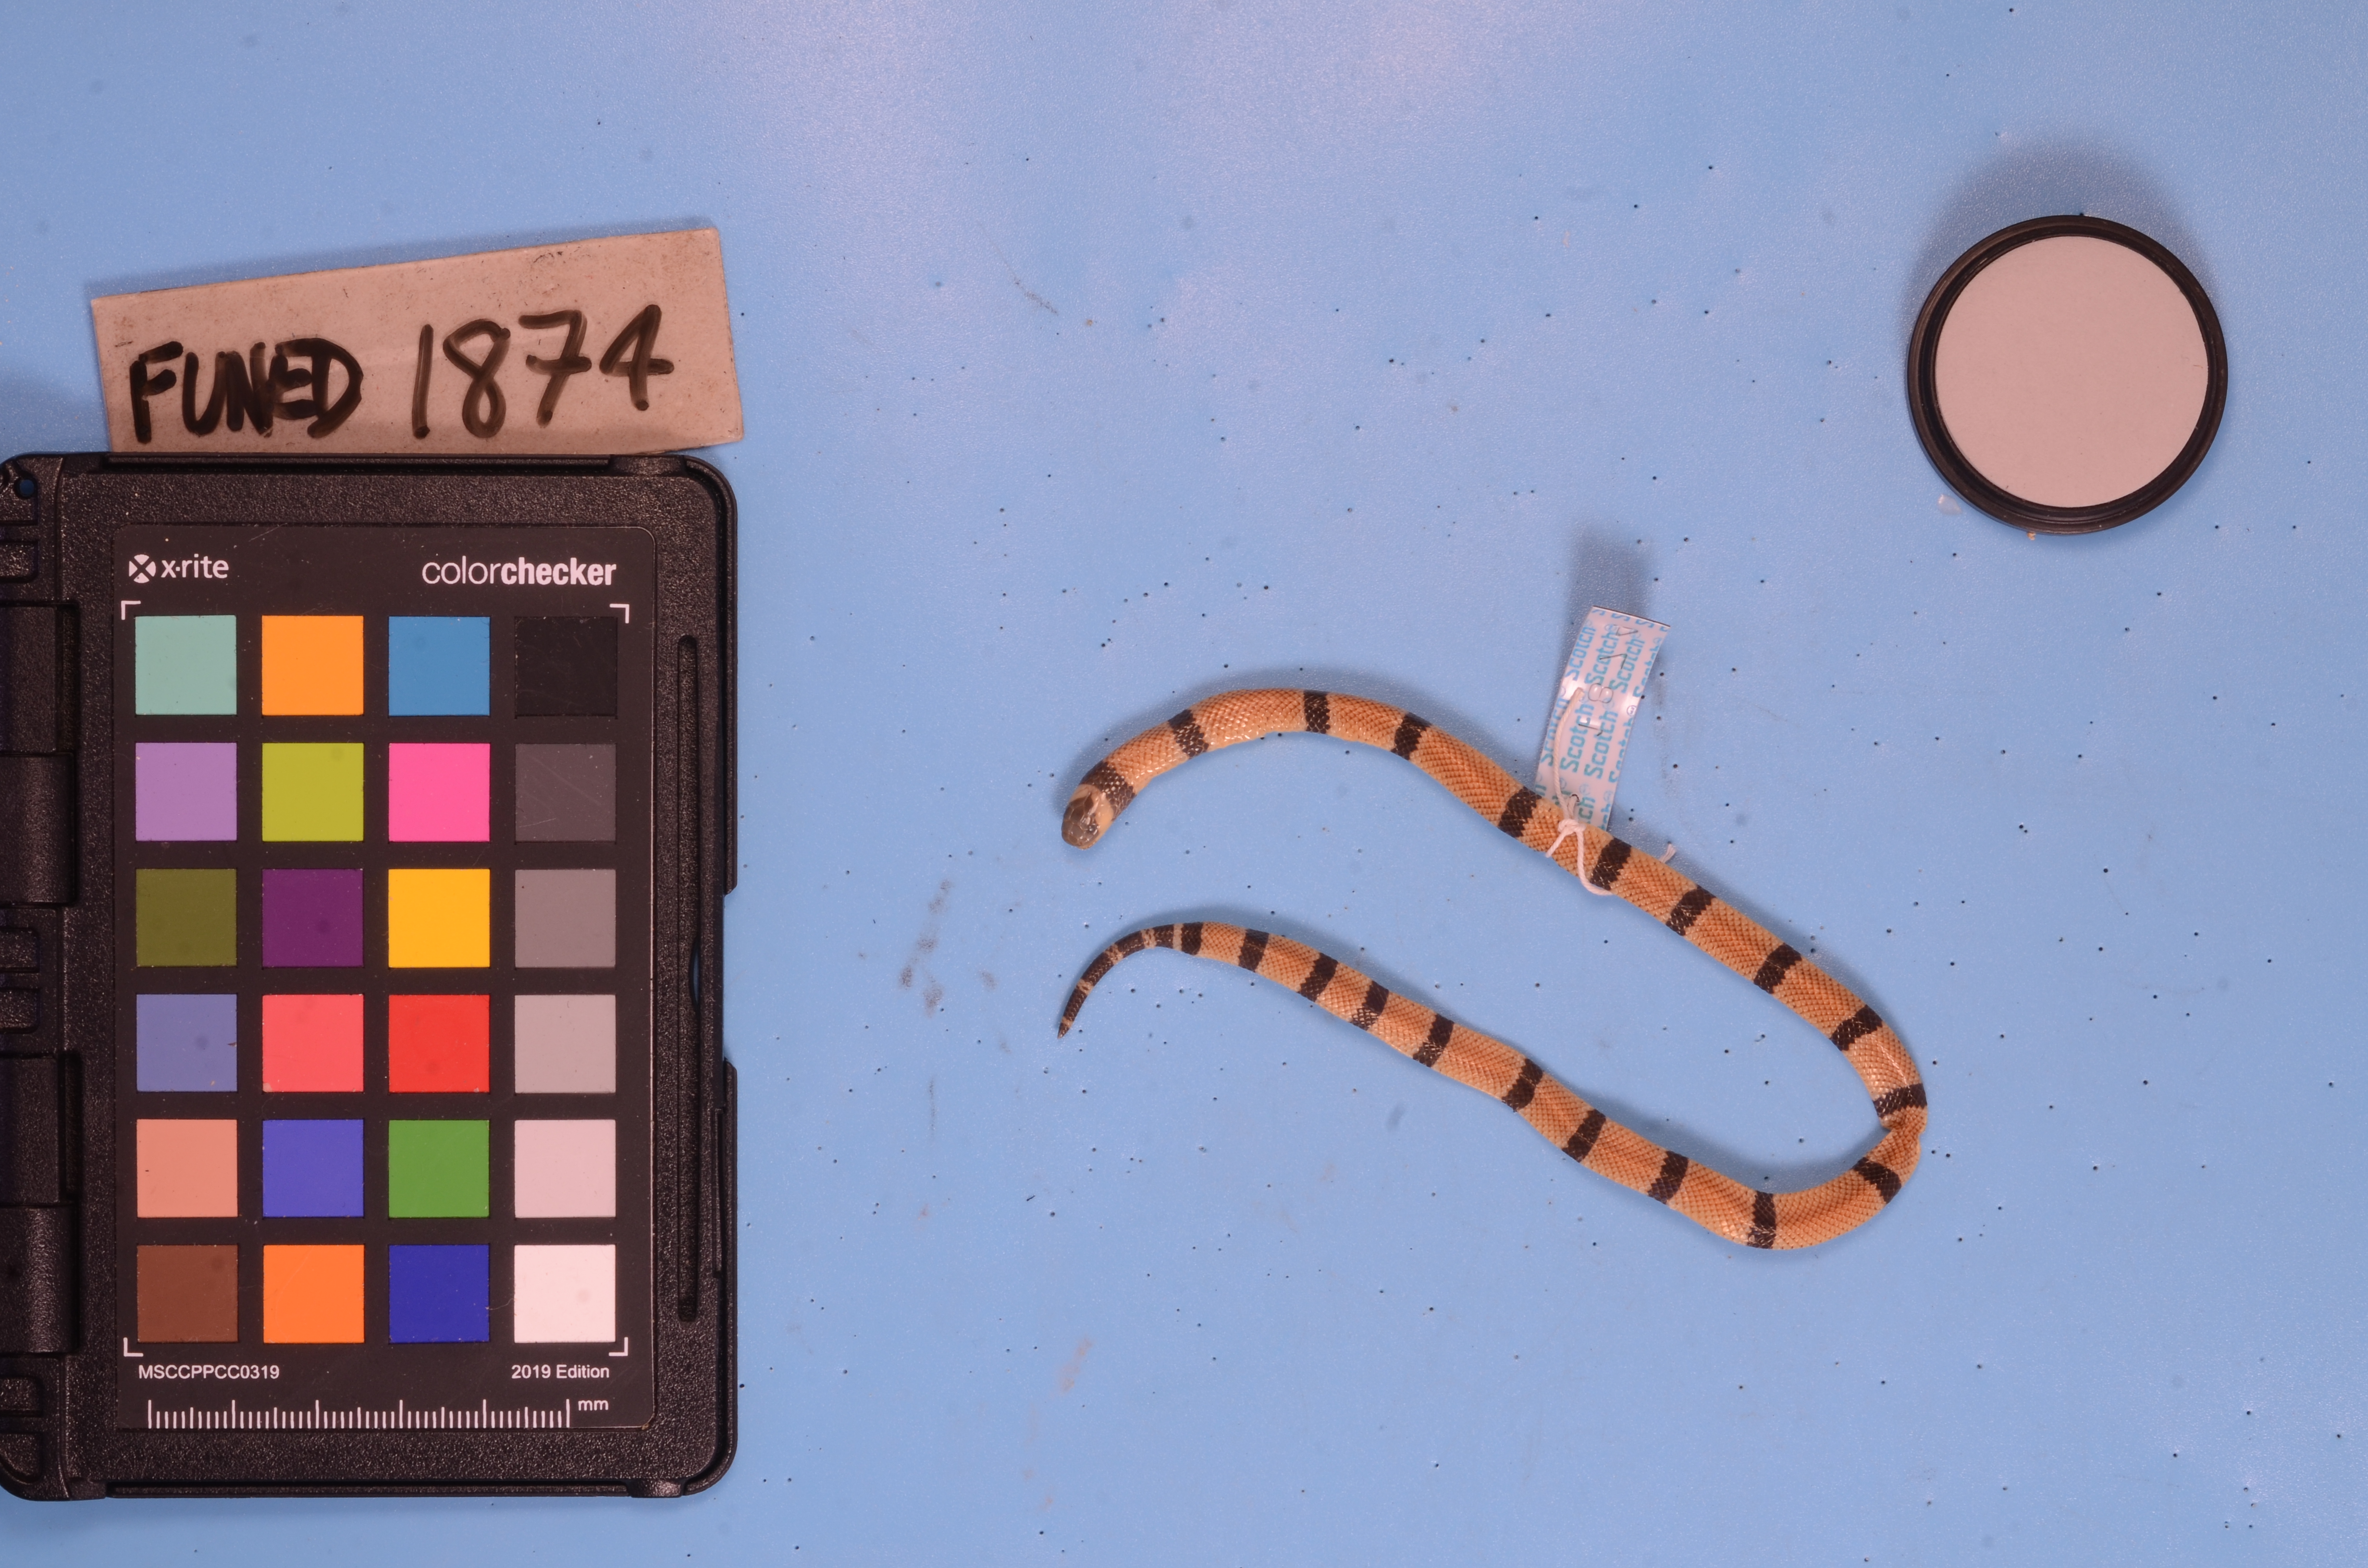
Species: Micrurus corallinus
View: dorsal
Mimicry status: model